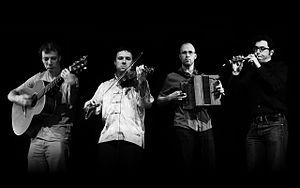
Kafe Koefet, Groupe de musique bretonne